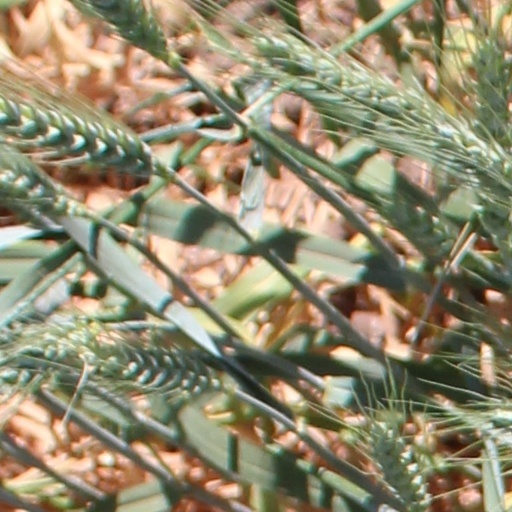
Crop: wheat